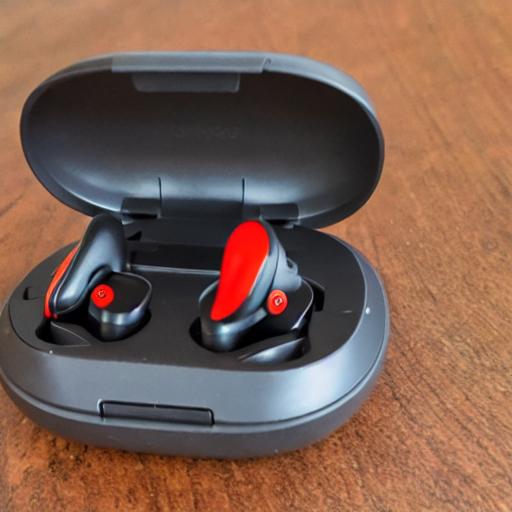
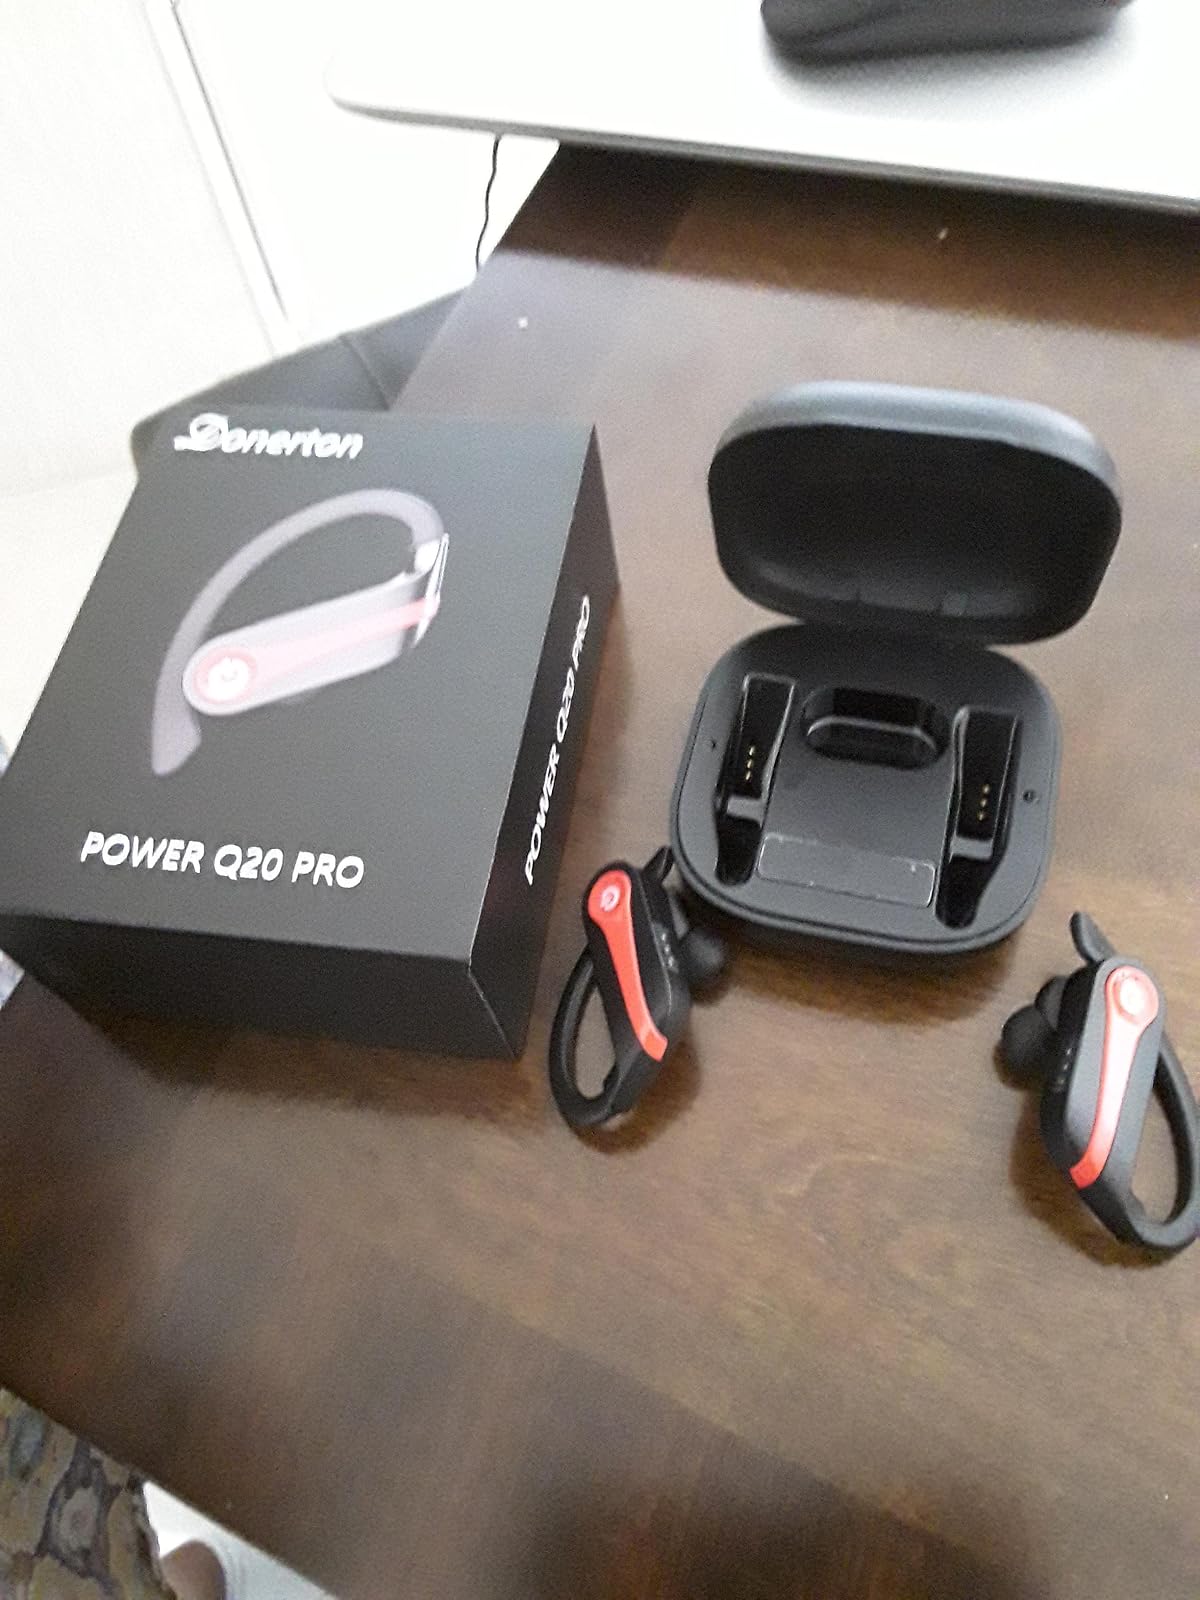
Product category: earbuds
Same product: no